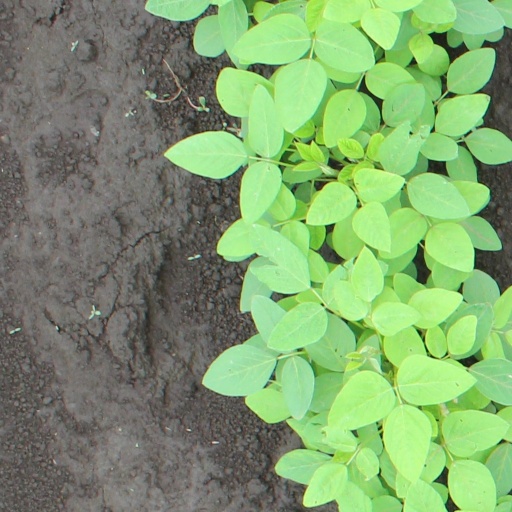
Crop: soybean